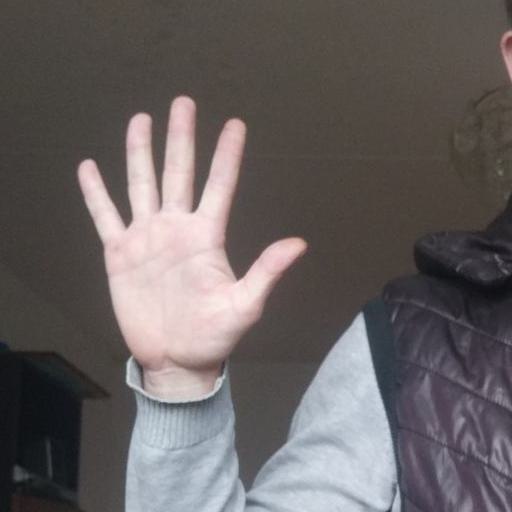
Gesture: palm